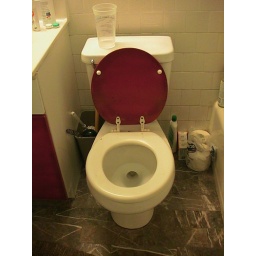
That seat used to be the nastiest looking thing in the apartment. now it's just red nastiness.